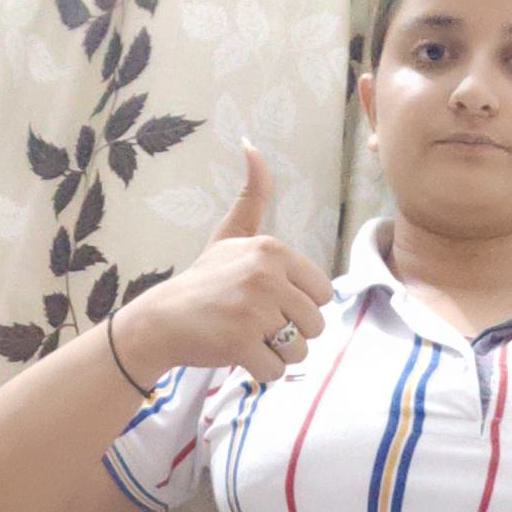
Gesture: like